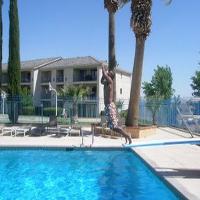
Weather: sun or clear